Collier-Crichlow House

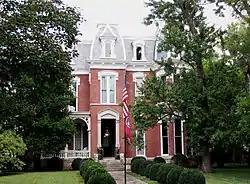
The Collier-Crichlow House in 2010

The Collier-Crichlow House is a historic house in Murfreesboro, Tennessee, United States.